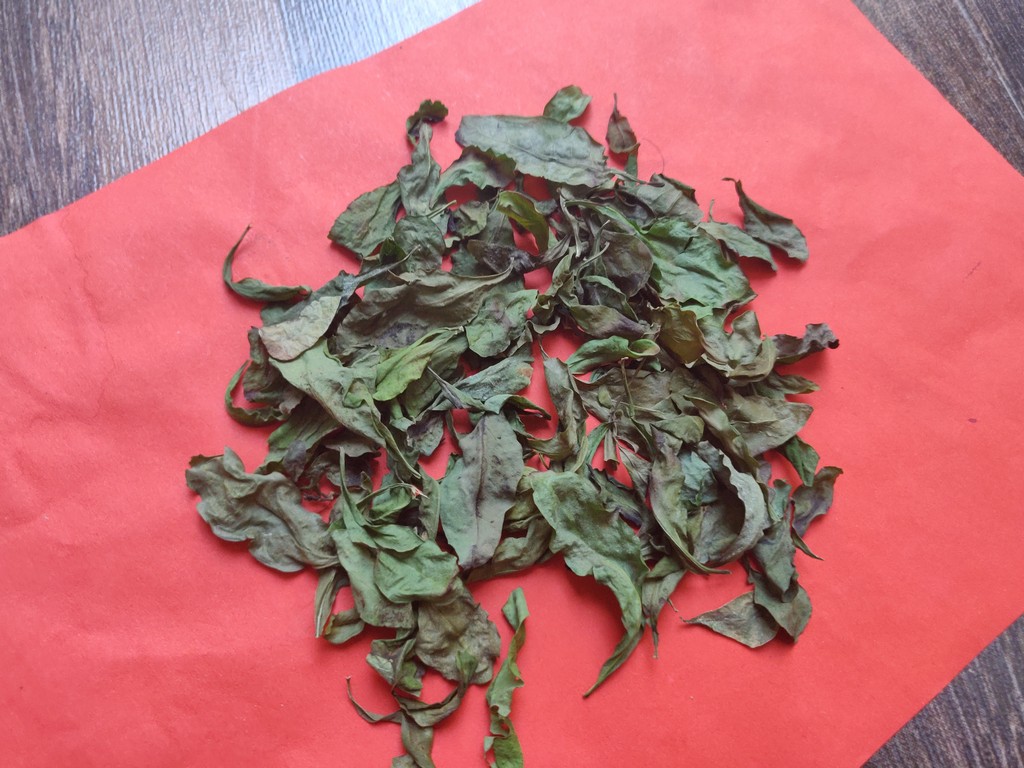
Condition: Dried
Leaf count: multiple
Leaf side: unknown